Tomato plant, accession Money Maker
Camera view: tilt-top (135 deg); turntable rotation: 240 degrees
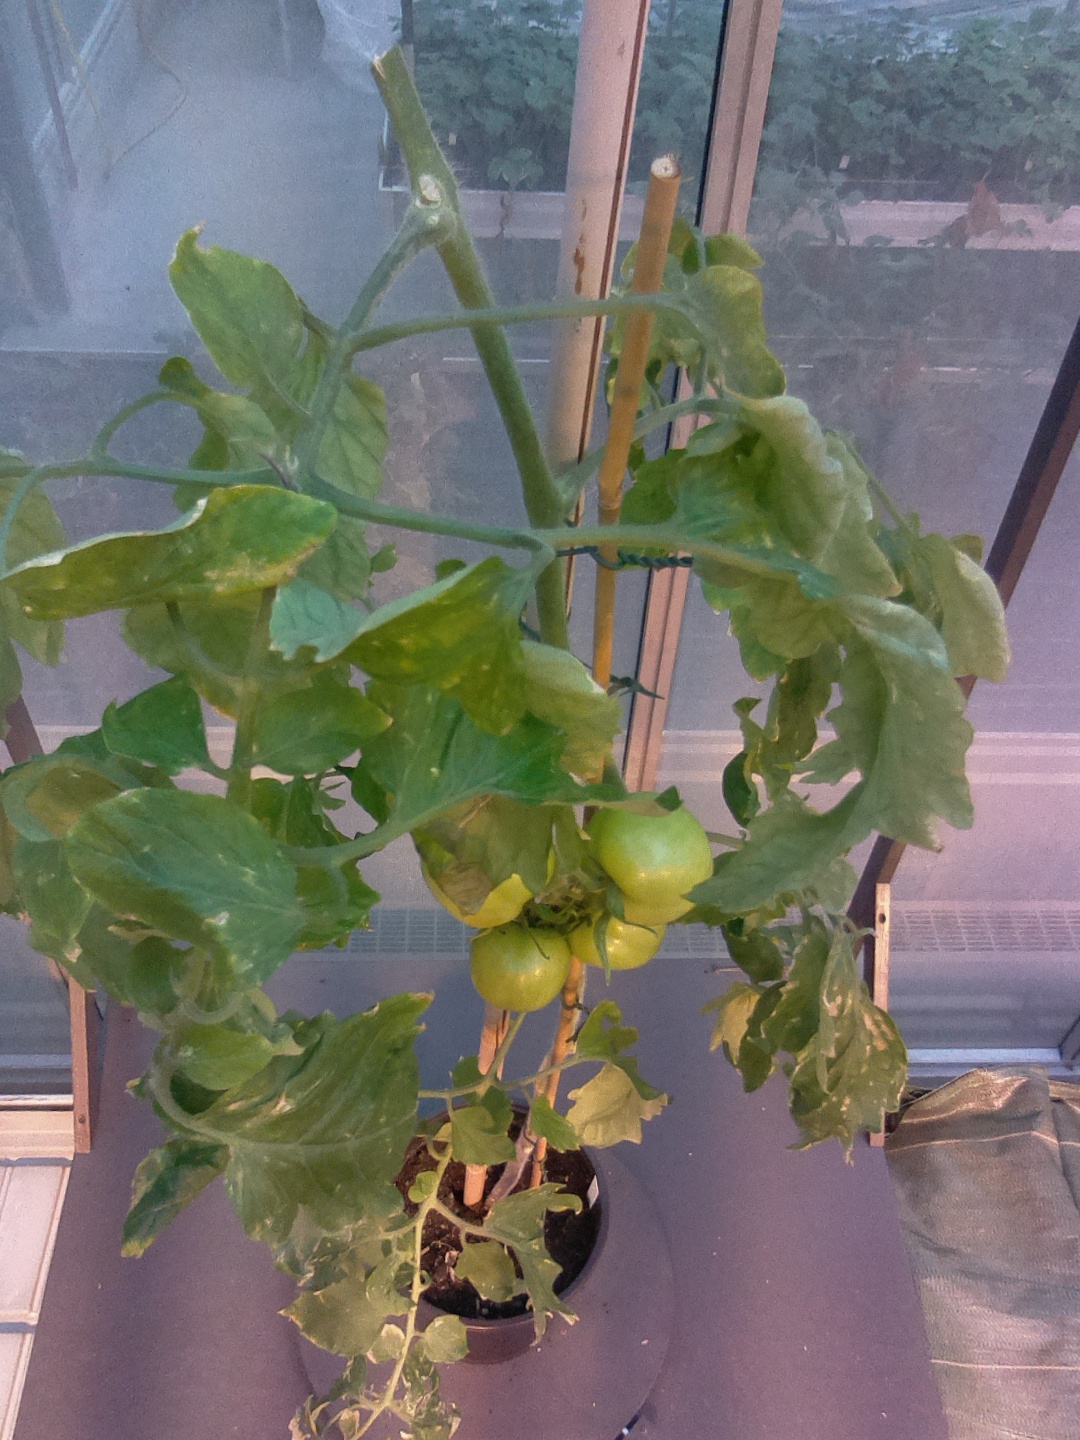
BBCH growth stage 78: 80% -90% of final fruit size